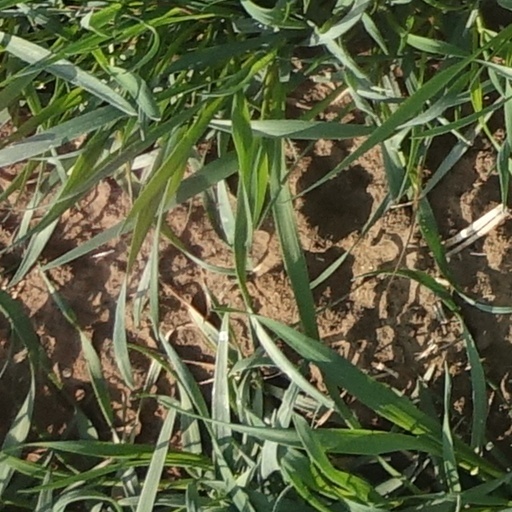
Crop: wheat